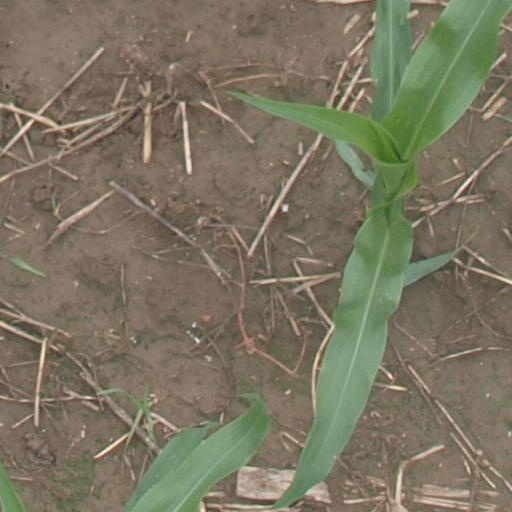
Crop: maize; corn